Tadeusz Katelbach

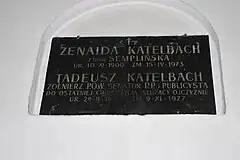
Grave of Tadeusz Katelbach in catacombs section of the Powązki Cemetery, Warsaw

After the war, Katelbach decided to stay in London, where he lived until 1955, as an active member of Polish emigree circles. In June 1955 he left for Munich, where Jan Nowak-Jeziorański offered him a job at Polish Section of Radio Free Europe. Recommended by Kazimierz Sosnkowski and Tadeusz Bielecki, Katelbach remained a full-time employee of the radio until his retirement in July 1965.